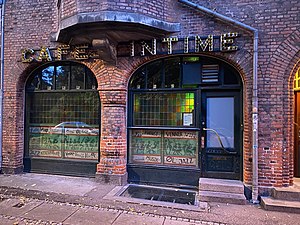
Cafe Intime
Cafe Intime på Frederiksberg
"Cafe Intime er en restauration/værtshus i Allégade nr. 25 i Frederiksberg. Cafeen kan i Frederiksbergs Stadsarkiv spores helt tilbage til starten af 1920'erne, hvor navnet var Vinrestaurationen ""Intime"".